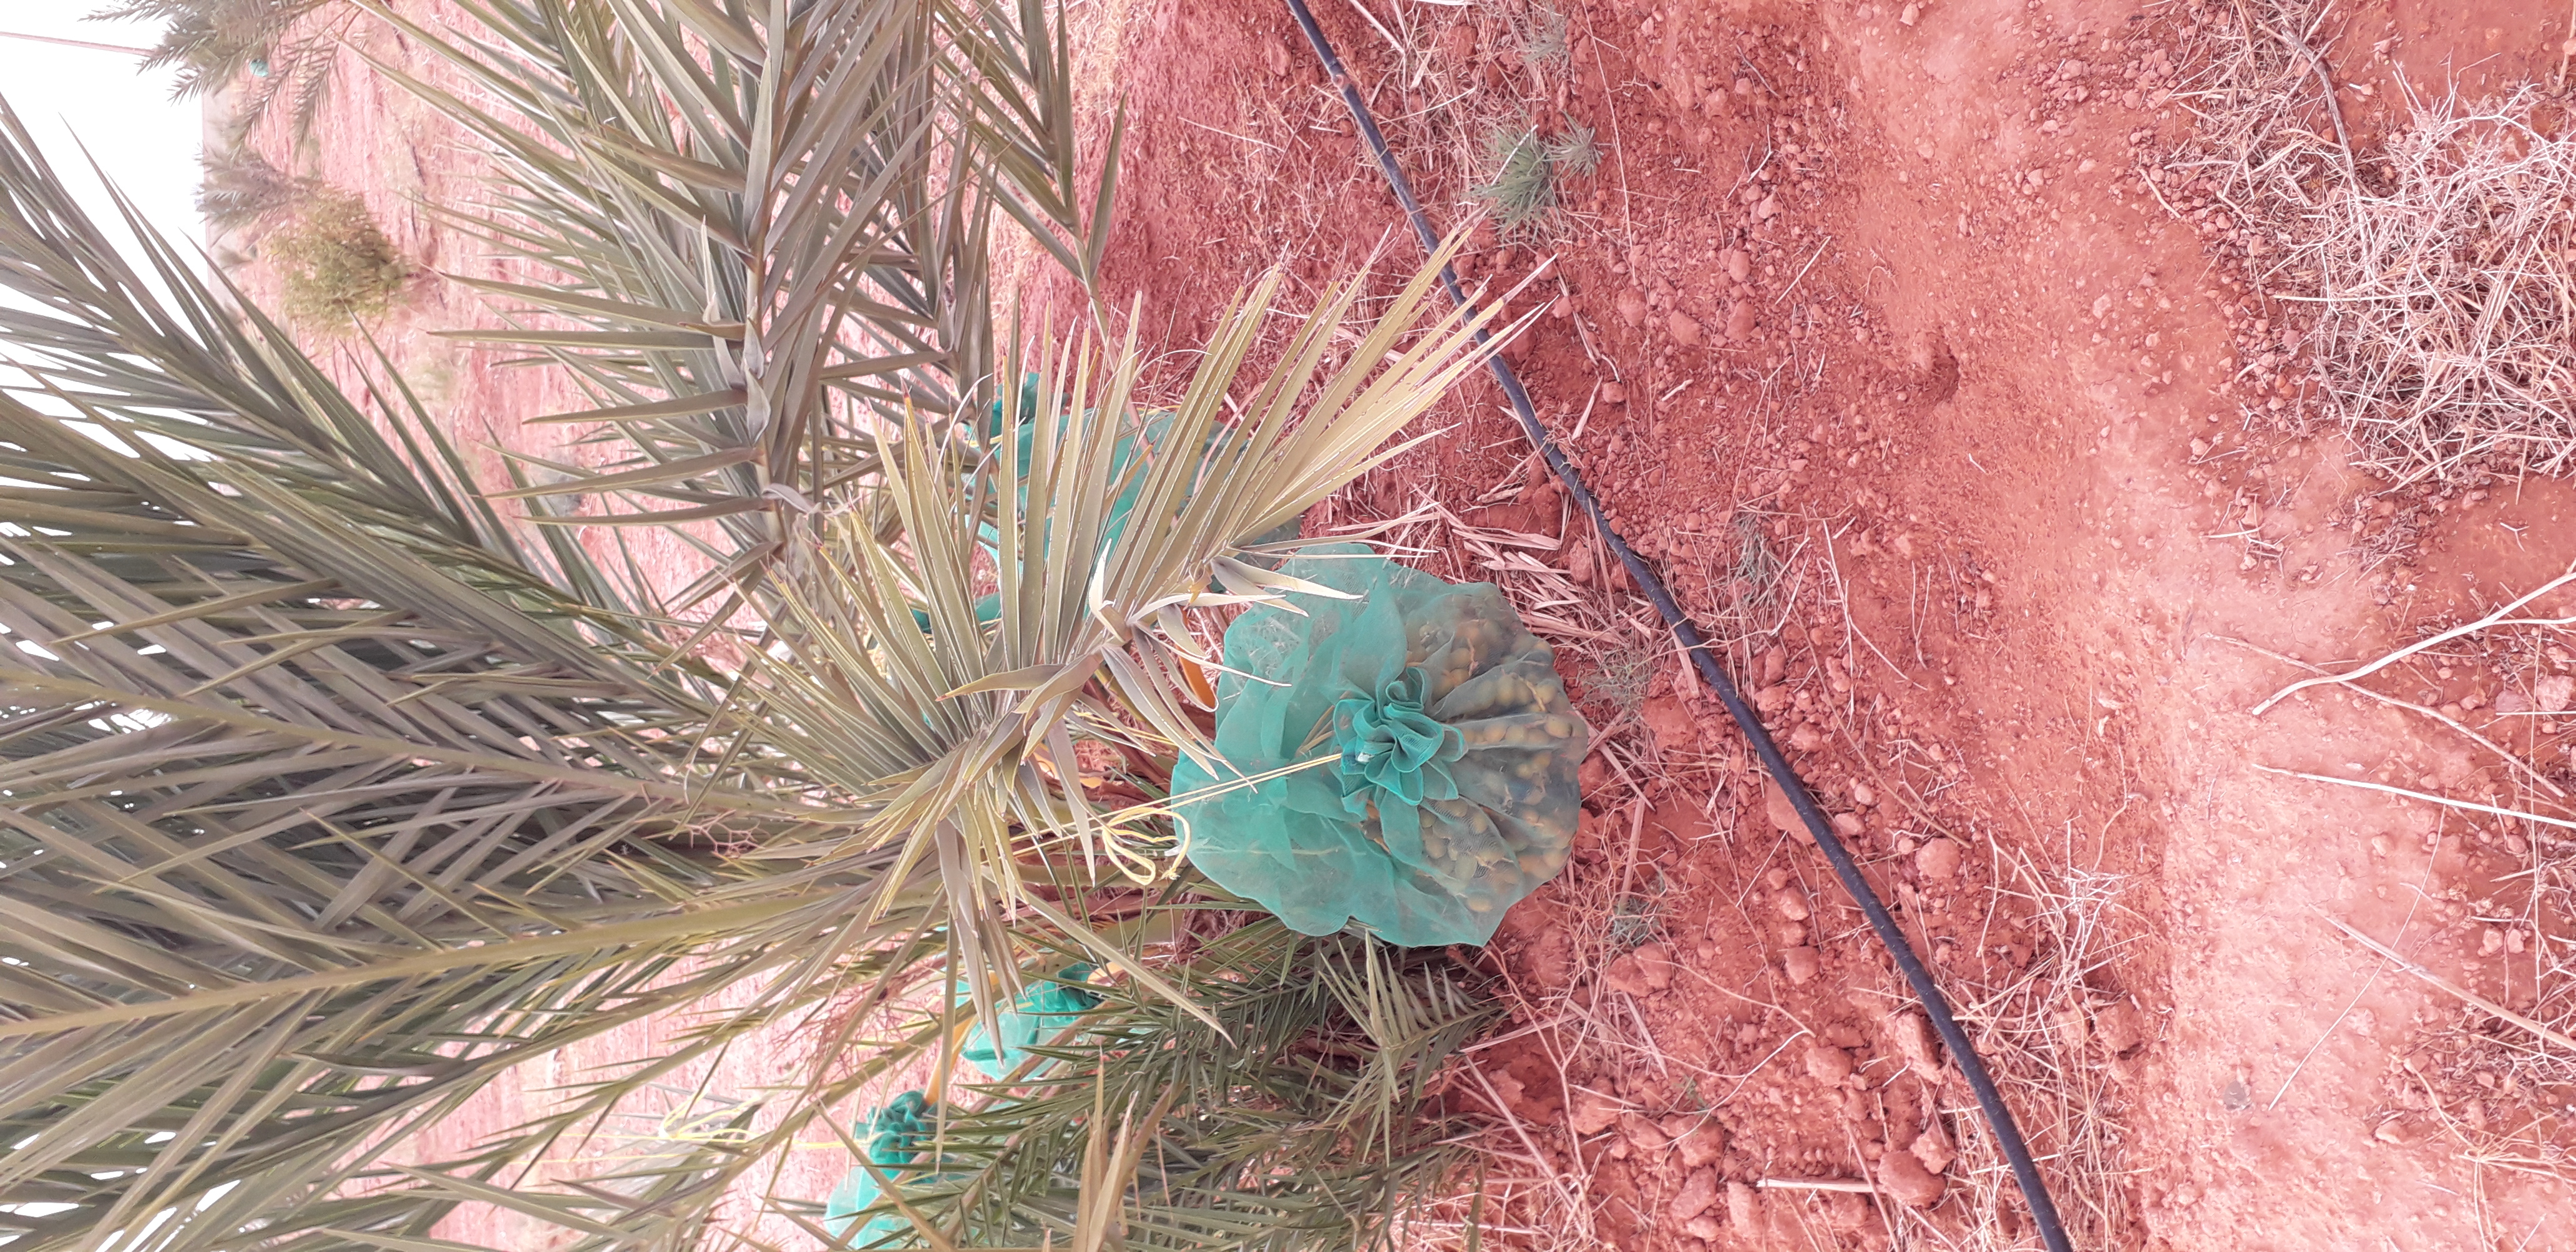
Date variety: kholt